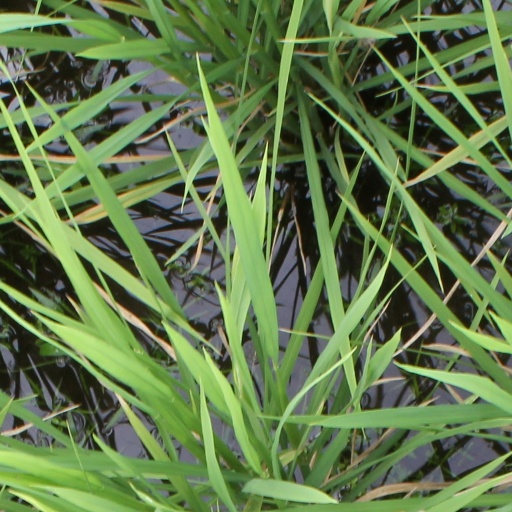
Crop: rice